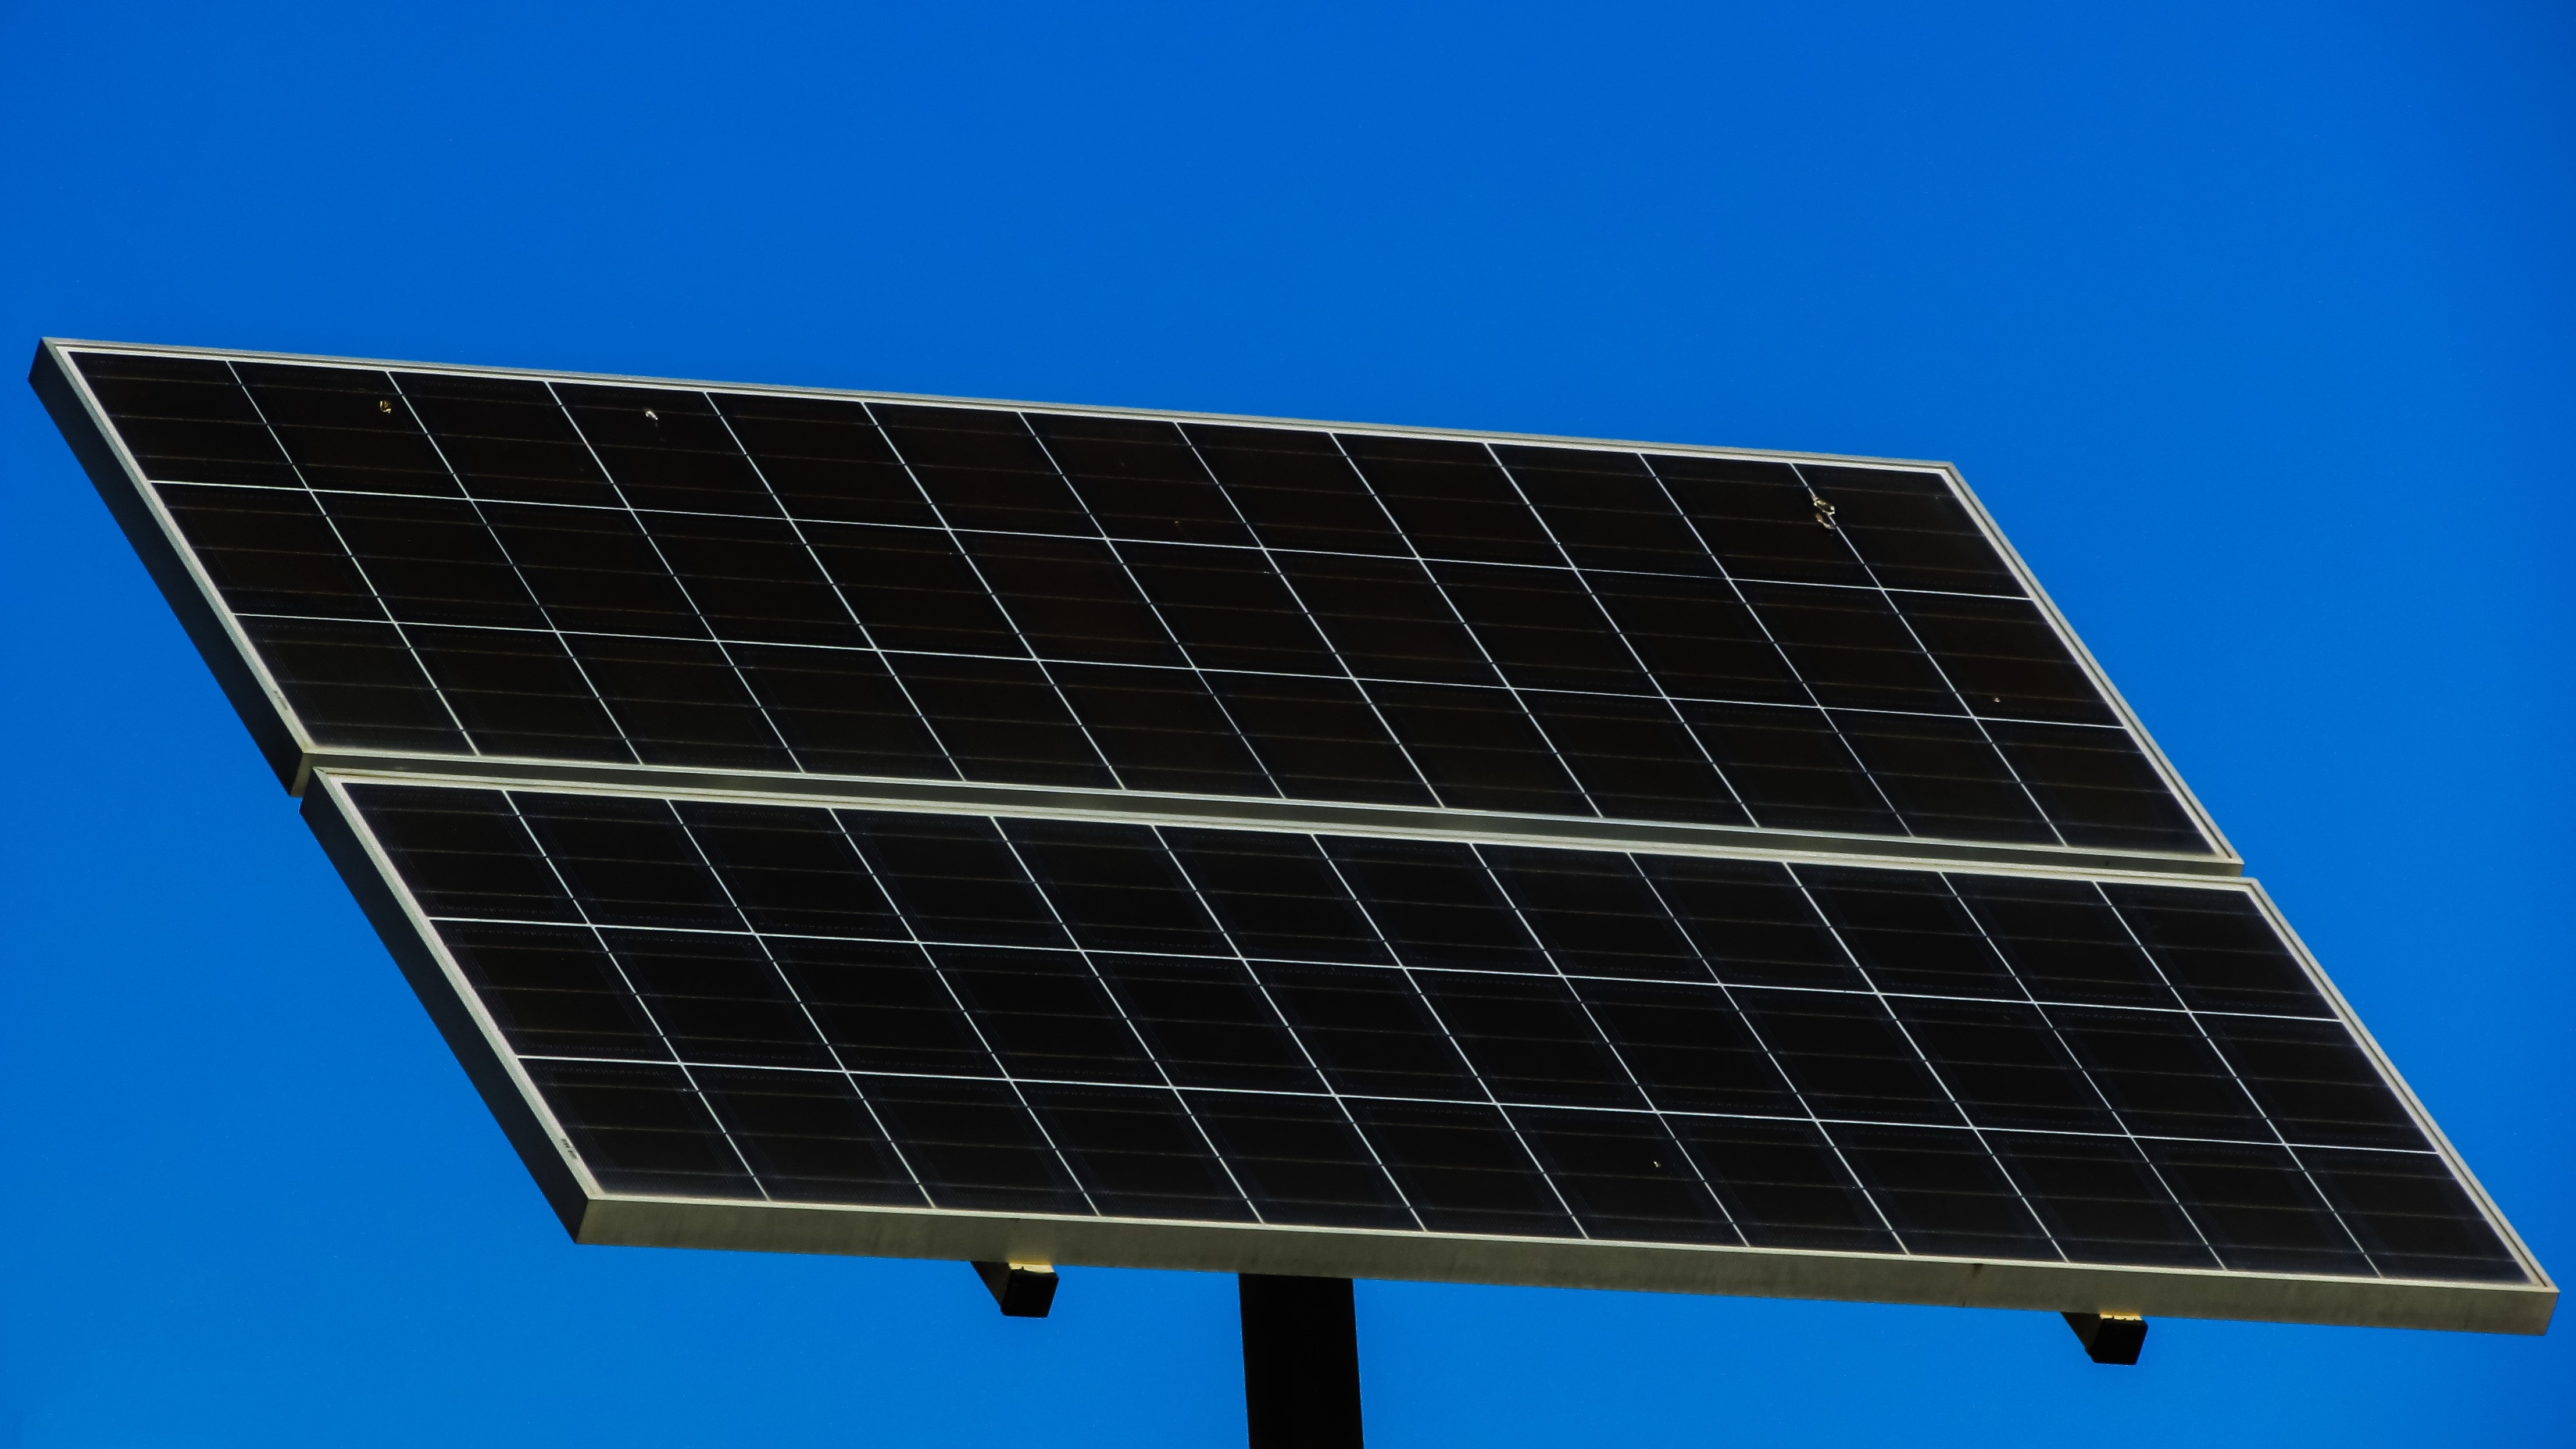
technology, environment, equipment, electricity, solar, energy, eco, ecology, alternative, solar panel, panel, ecological, solar power, solar energy, photovoltaic, daylighting